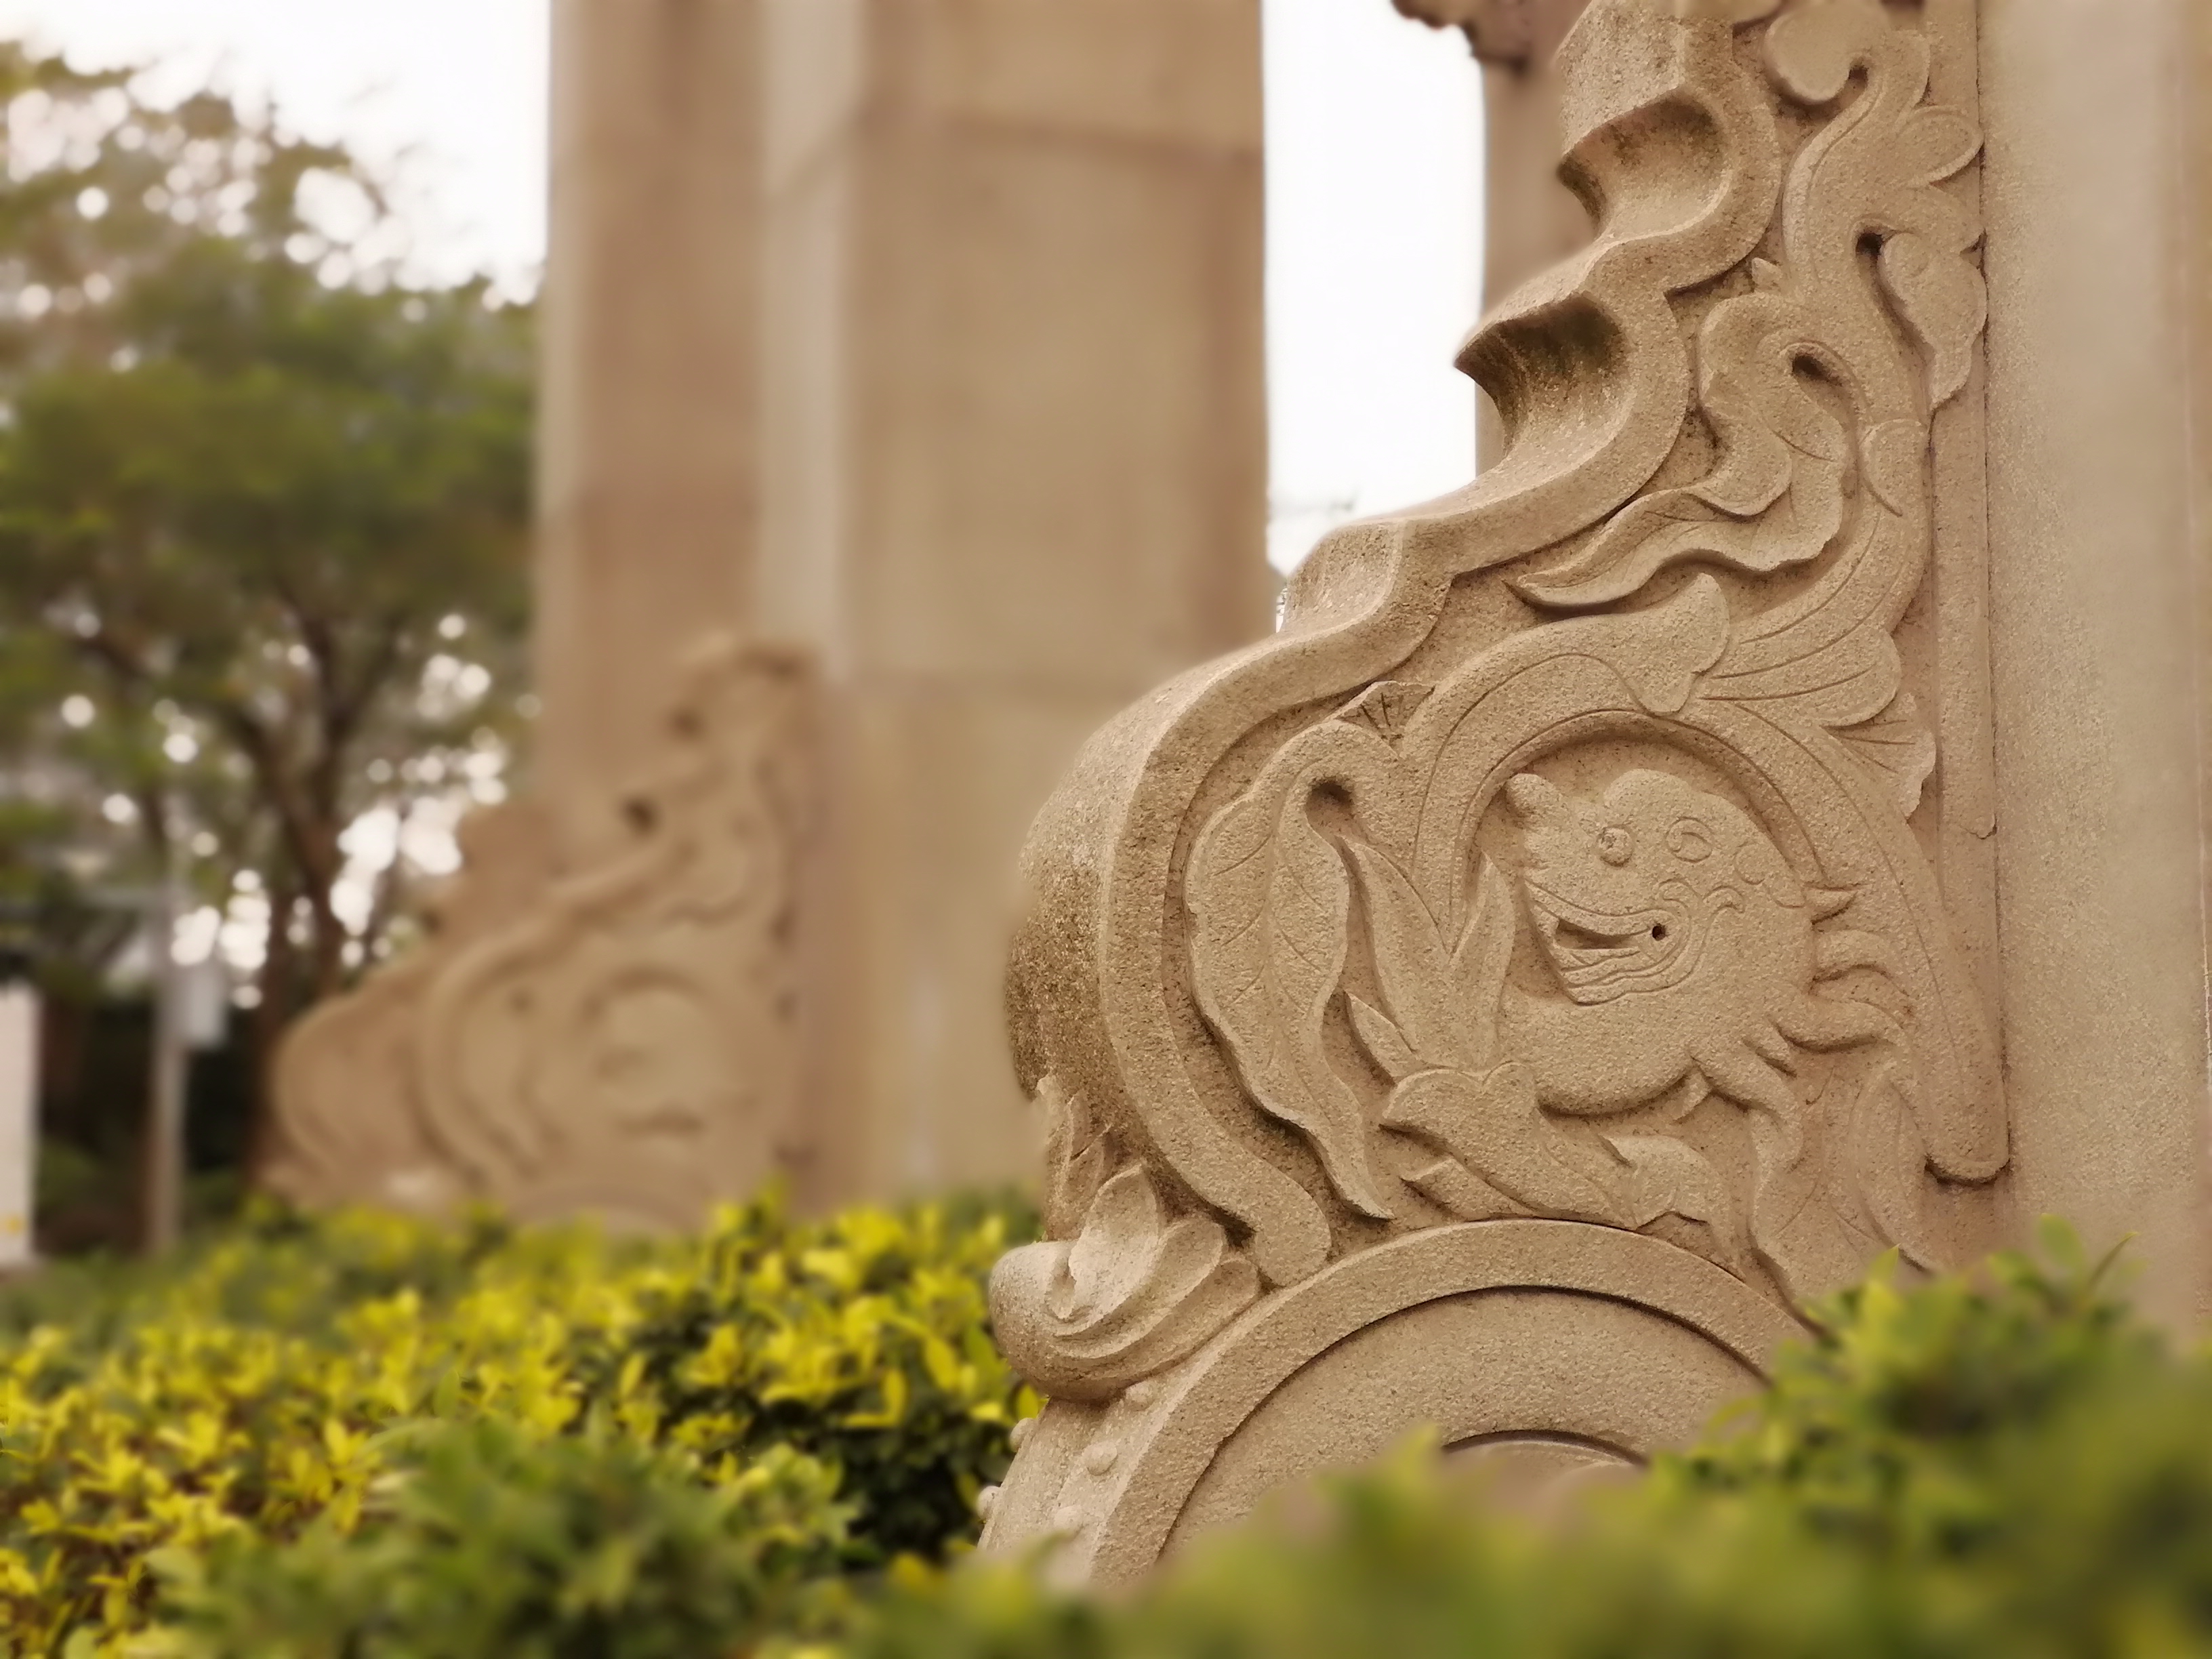
stone, gate, sculpture, dragon, Chinese traditional architecture, guangzhou, china, Zhongshan University, plant, building, temple, tree, flower, wood, yellow, grass, house, art, font, column, facade, monument, artifact, arch, relief, carving, pattern, shrub, landscaping, palm tree, rock, ancient history, garden, stone carving, molding, landscape, historic site, sky, classical architecture, visual arts, tower, history, yard, memorial, floral design